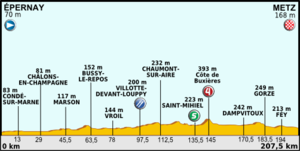
6. etape af Tour de France 2012
Profil for 6. etape
Sjette etape af Tour de France 2012 var en 207,5 km lang flad etape. Den blev kørt fredag den 6. juli fra Épernay til Metz.